MG 151 cannon

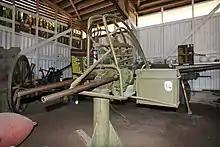
Two MG 151/20 cannon fitted to a Finnish "TorKK MG-151 2" anti-aircraft mounting. Cannons of Torp museum (2011)

After World War II, numbers of ex-Luftwaffe MG 151/20 cannon were removed from inventory and from scrapped aircraft and used by various nations in their own aircraft. The French "Armée de l'air" (AdA) and French Army aviation arm ("Aviation légère de l'armée de Terre, "ALAT) used MG 151/20 cannon as fixed and flexible armament in various aircraft, including helicopters. The AdA and ALAT jointly developed a rubber-insulated flexible mount for the MG 151/20 for use as a door gun, which was later used in combat in Algeria aboard several FAF/ALAT Piasecki H-21C assault transport helicopters and on Sikorsky H-34 gunship helicopters. French Matra MG 151 20 mm cannons were used by Portugal and Rhodesia fitted to their Alouette III helicopters, while Denel designed its own variant for the South African Air Force.